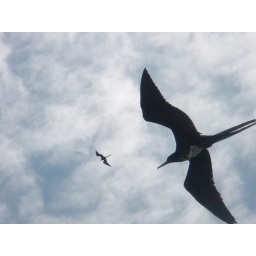
Frigate birds flying over a boat in the Galapagos Islands.